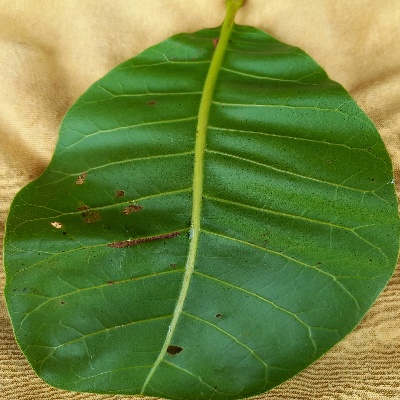
Crop: Cashew
Condition: anthracnose